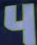
Number: 4